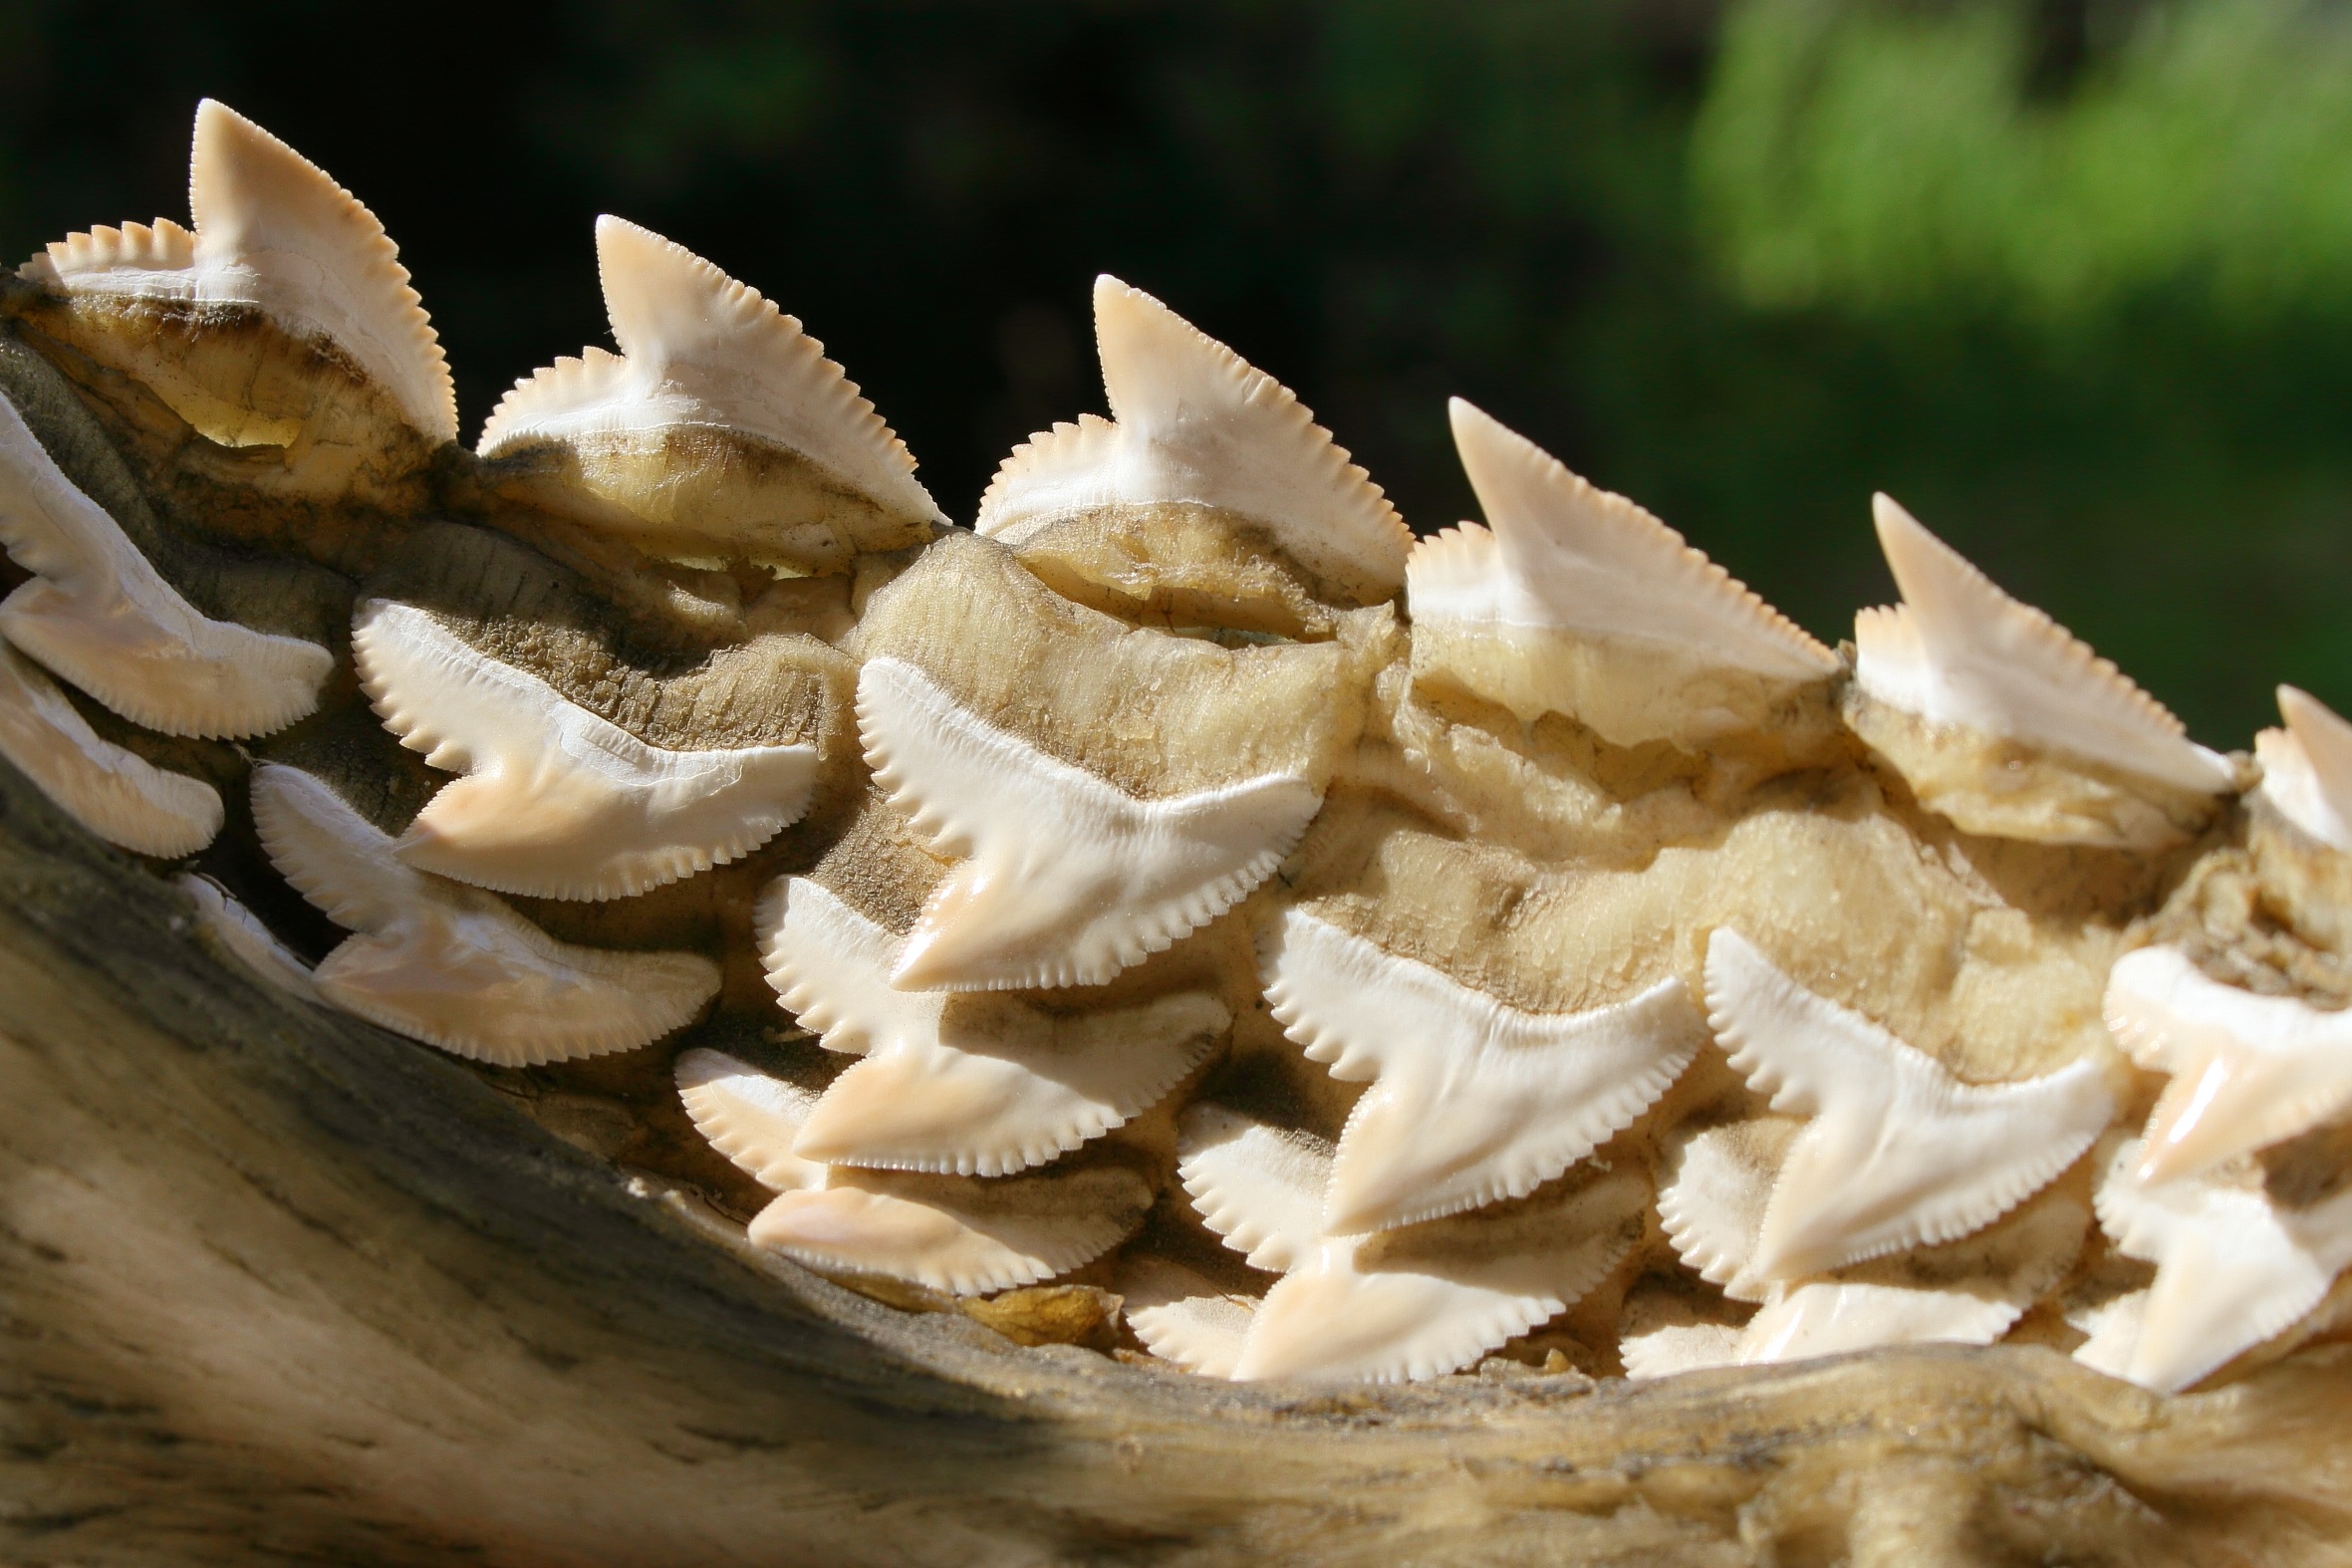
dish, food, produce, mushroom, shark, inside, tooth, macro photography, oyster mushroom, molt, lower jaw, pleurotus eryngii